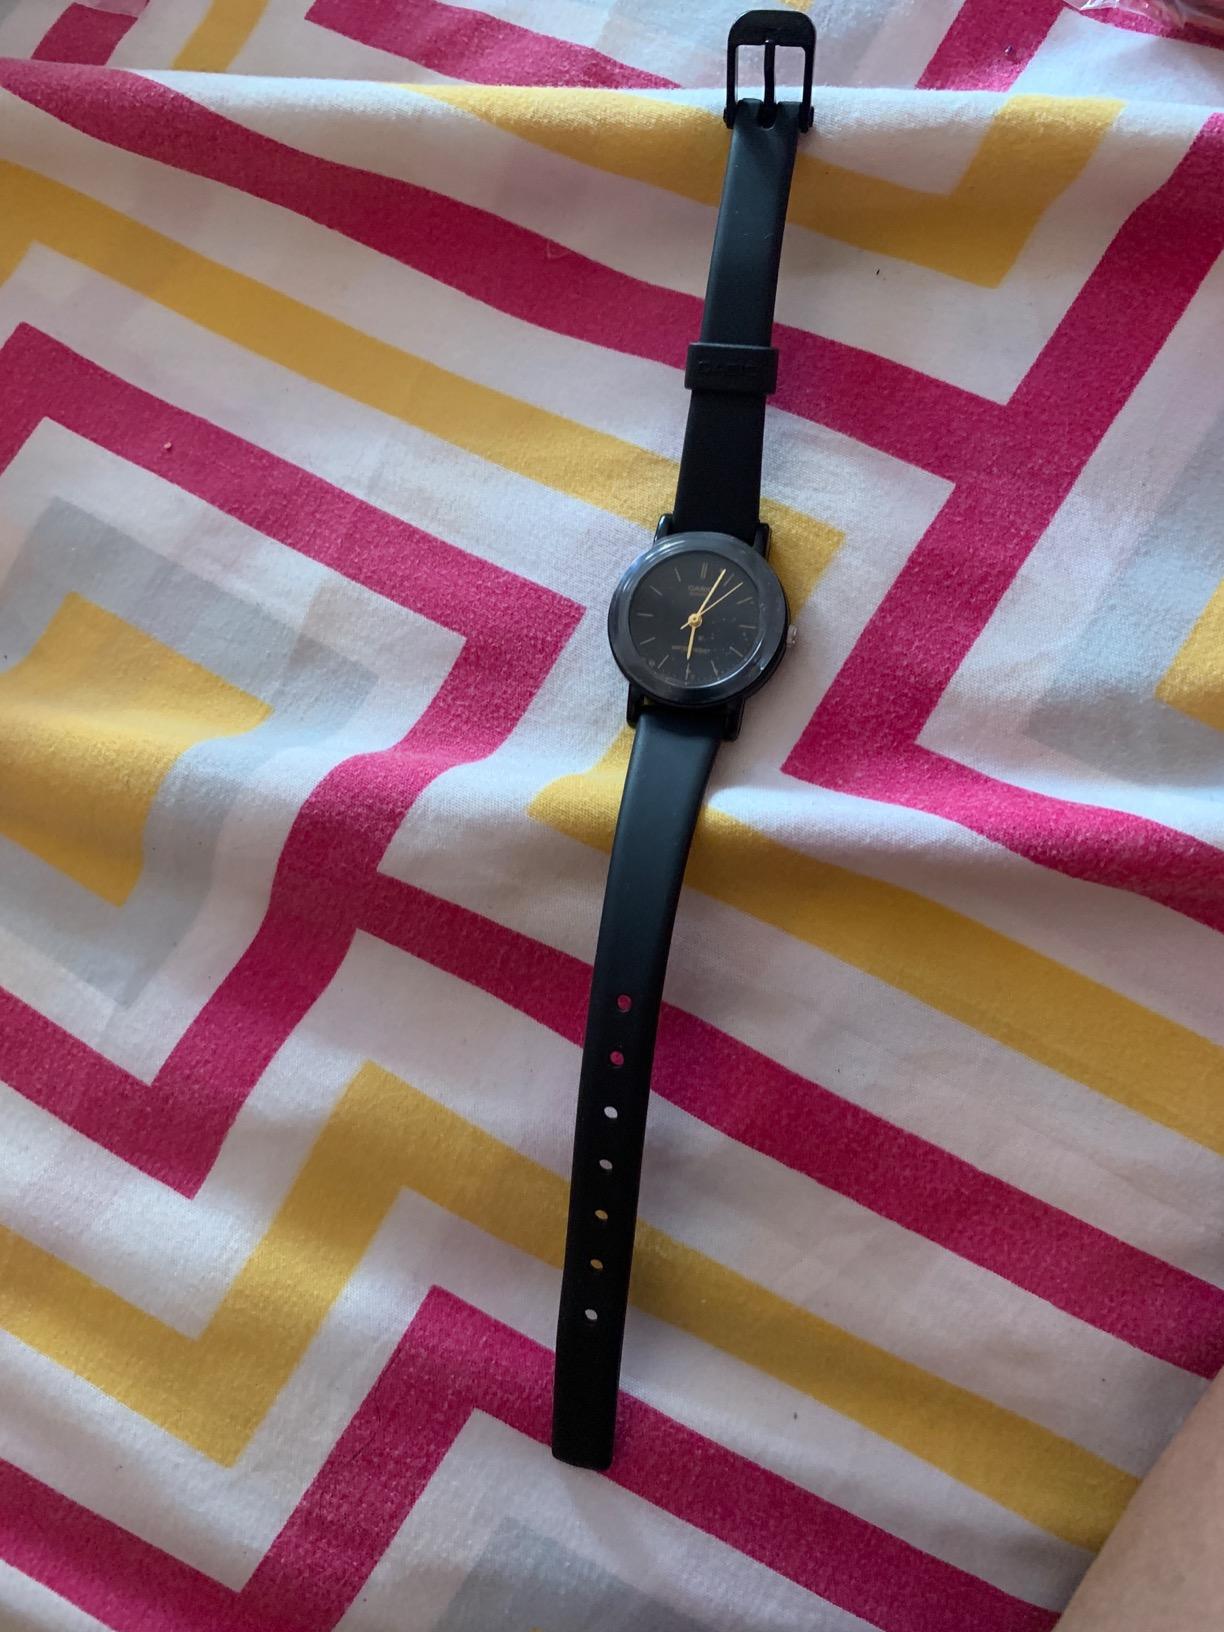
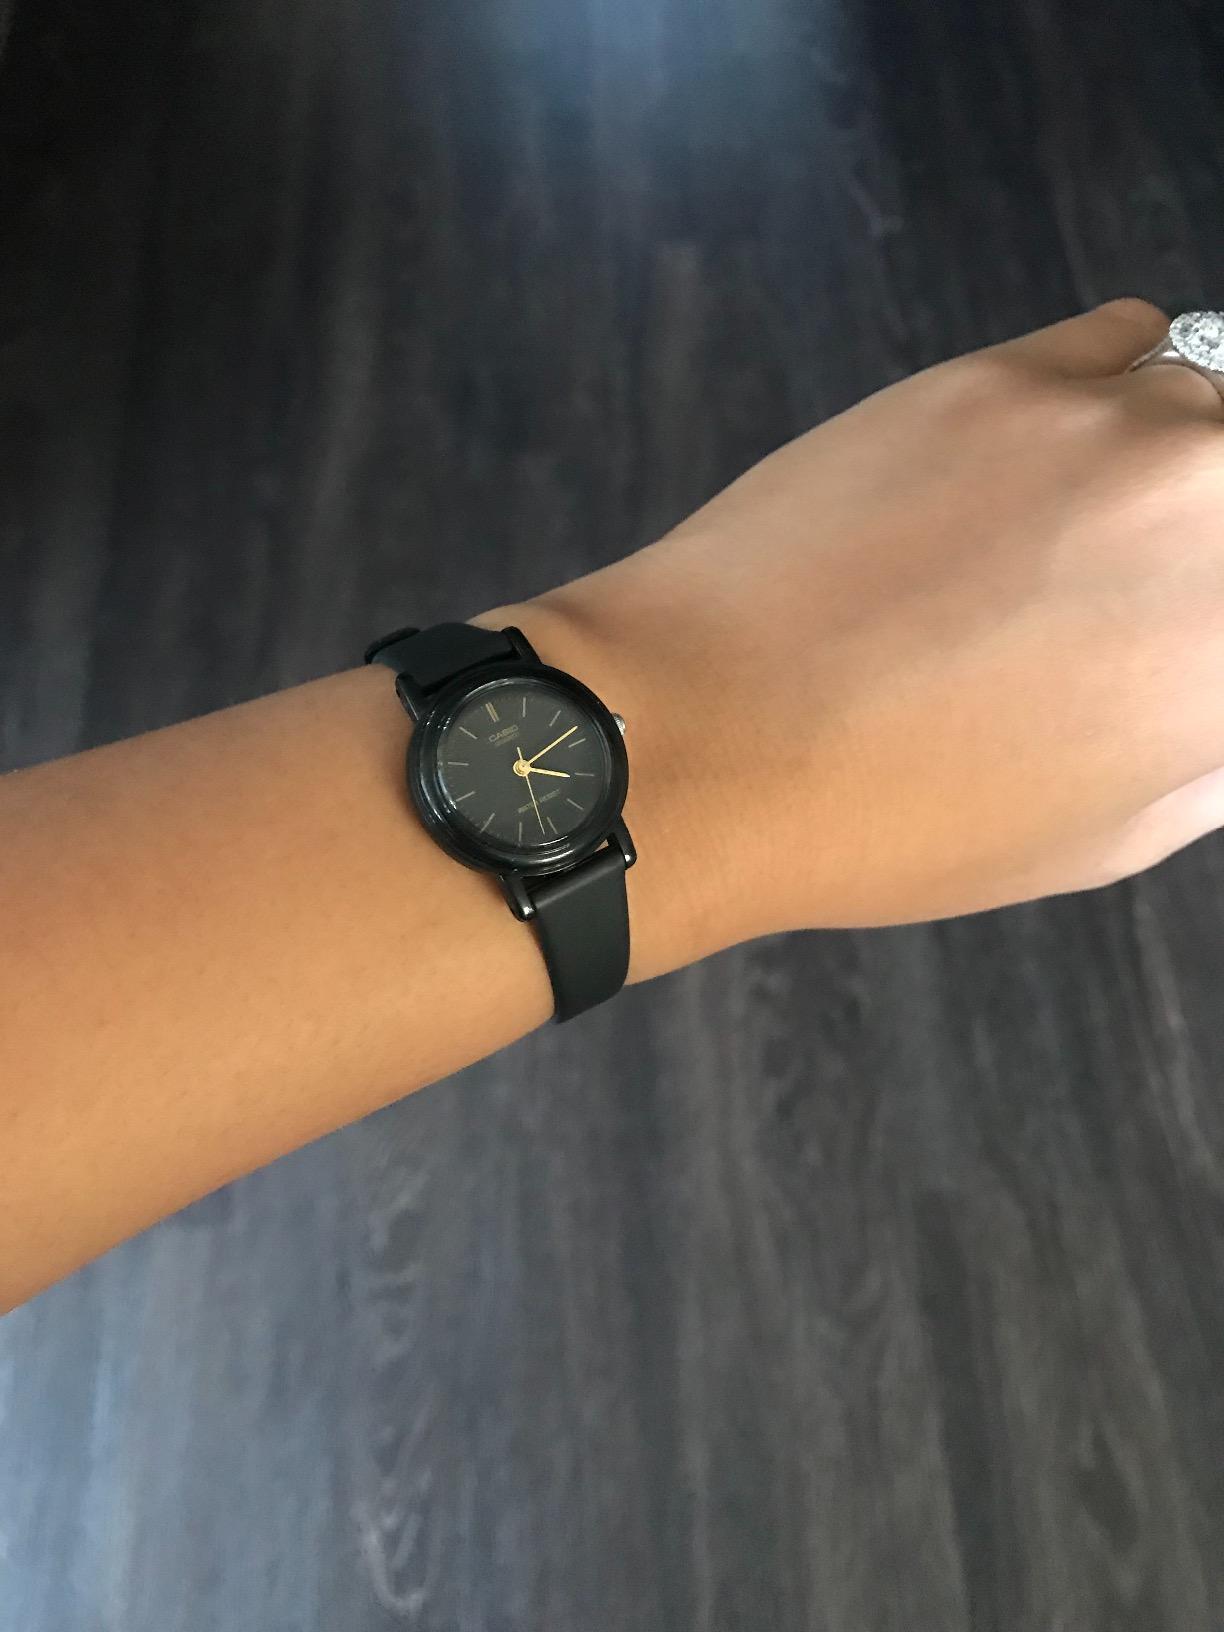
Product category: accessories_watch
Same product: yes